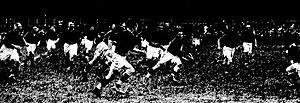
Lyon - Narbonne, finale du championnat de France 1932 de rugby, le trois-quarts centre lyonnais Janoglio sur le point d'être plaqué.
Le championnat de France de rugby 1931-1932 a été remporté par le Lyon OU qui a battu le RC Narbonne en finale. Le championnat a mis aux prises 40 équipes réparties en huit poules de cinq.